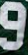
Number: 9